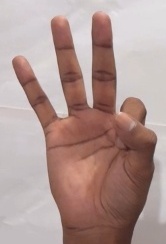
ASL sign: 9